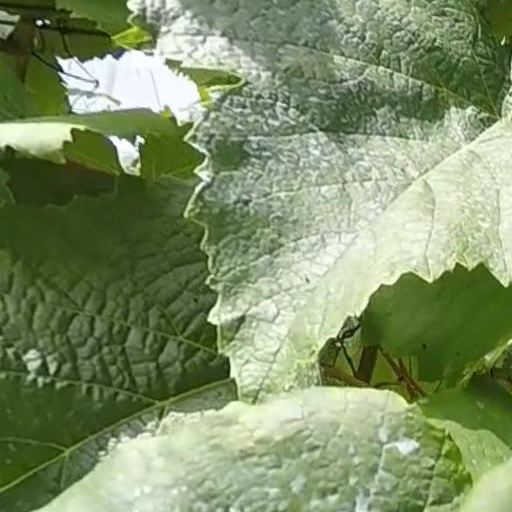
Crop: grape